Great Replacement conspiracy theory

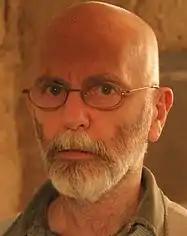
Author Renaud Camus, progenitor of the "Great Replacement" conspiracy theory, September 2013

The "Great Replacement" conspiracy theory was developed by French author Renaud Camus, initially in a 2010 book titled "L'Abécédaire de l'in-nocence" ("Abecedarium of no-harm"), and the following year in an eponymous book, "Le Grand Remplacement (introduction au remplacisme global)". Camus has claimed that the name "came to [him], almost by chance, perhaps in a more or less unconscious reference to the "Grand Dérangement" of the Acadians in the 18th century." As an epigraph to the later book, Camus chose Bertolt Brecht's quip from the satirical poem "Die Lösung" that the easiest thing to do for a government which had lost the confidence of its people would be to choose new people.